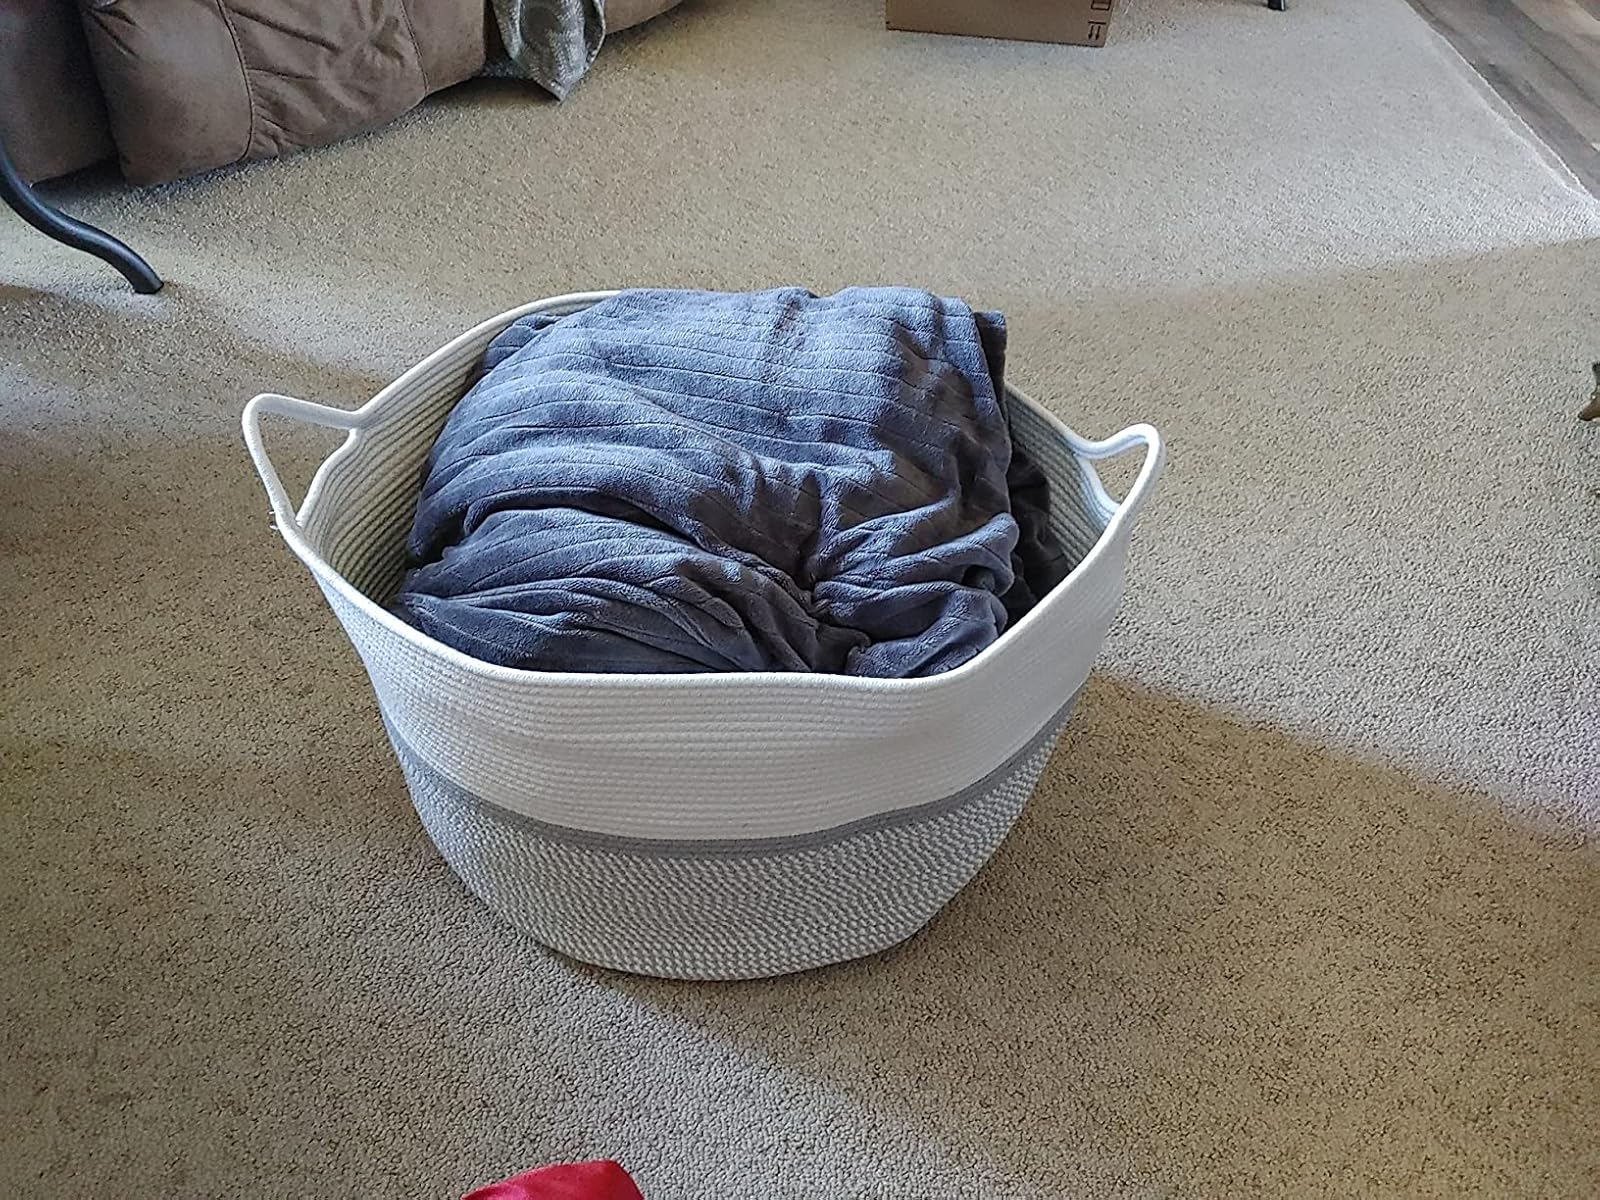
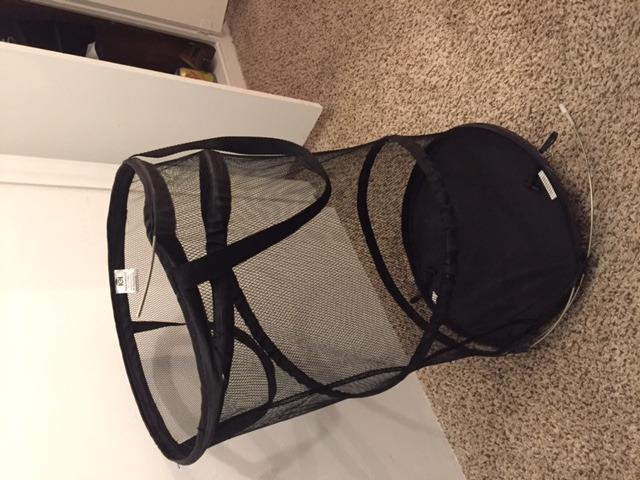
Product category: items_hamper
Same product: no